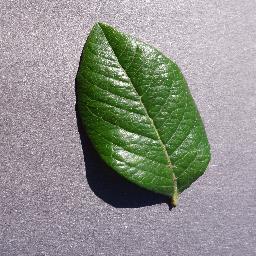
Label: Blueberry___healthy